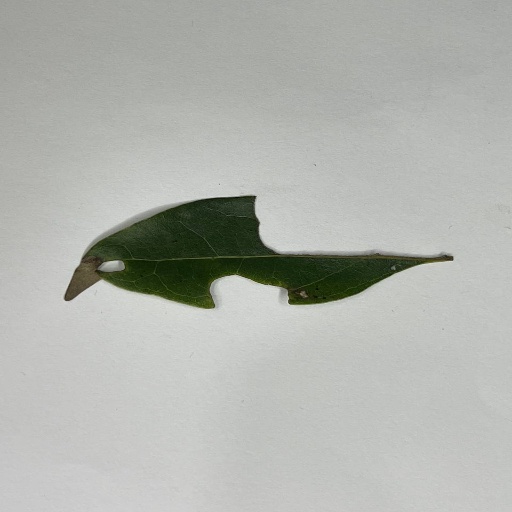
Species: Camphor
Leaf condition: Shot Hole